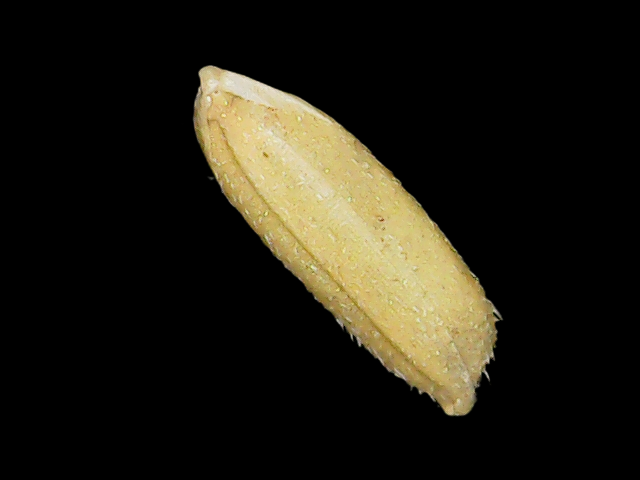
Rice variety: Binadhan16